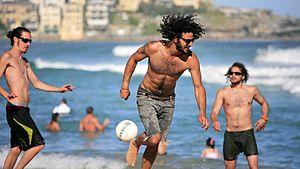
Le football de plage, soccer de plage ou beach soccer est un sport qui s'apparente au football et qui se pratique sur du sable de plage. Il met aux prises deux équipes de cinq joueurs, avec des remplacements fréquents, sur un terrain à peu près trois fois plus petit que celui du football.